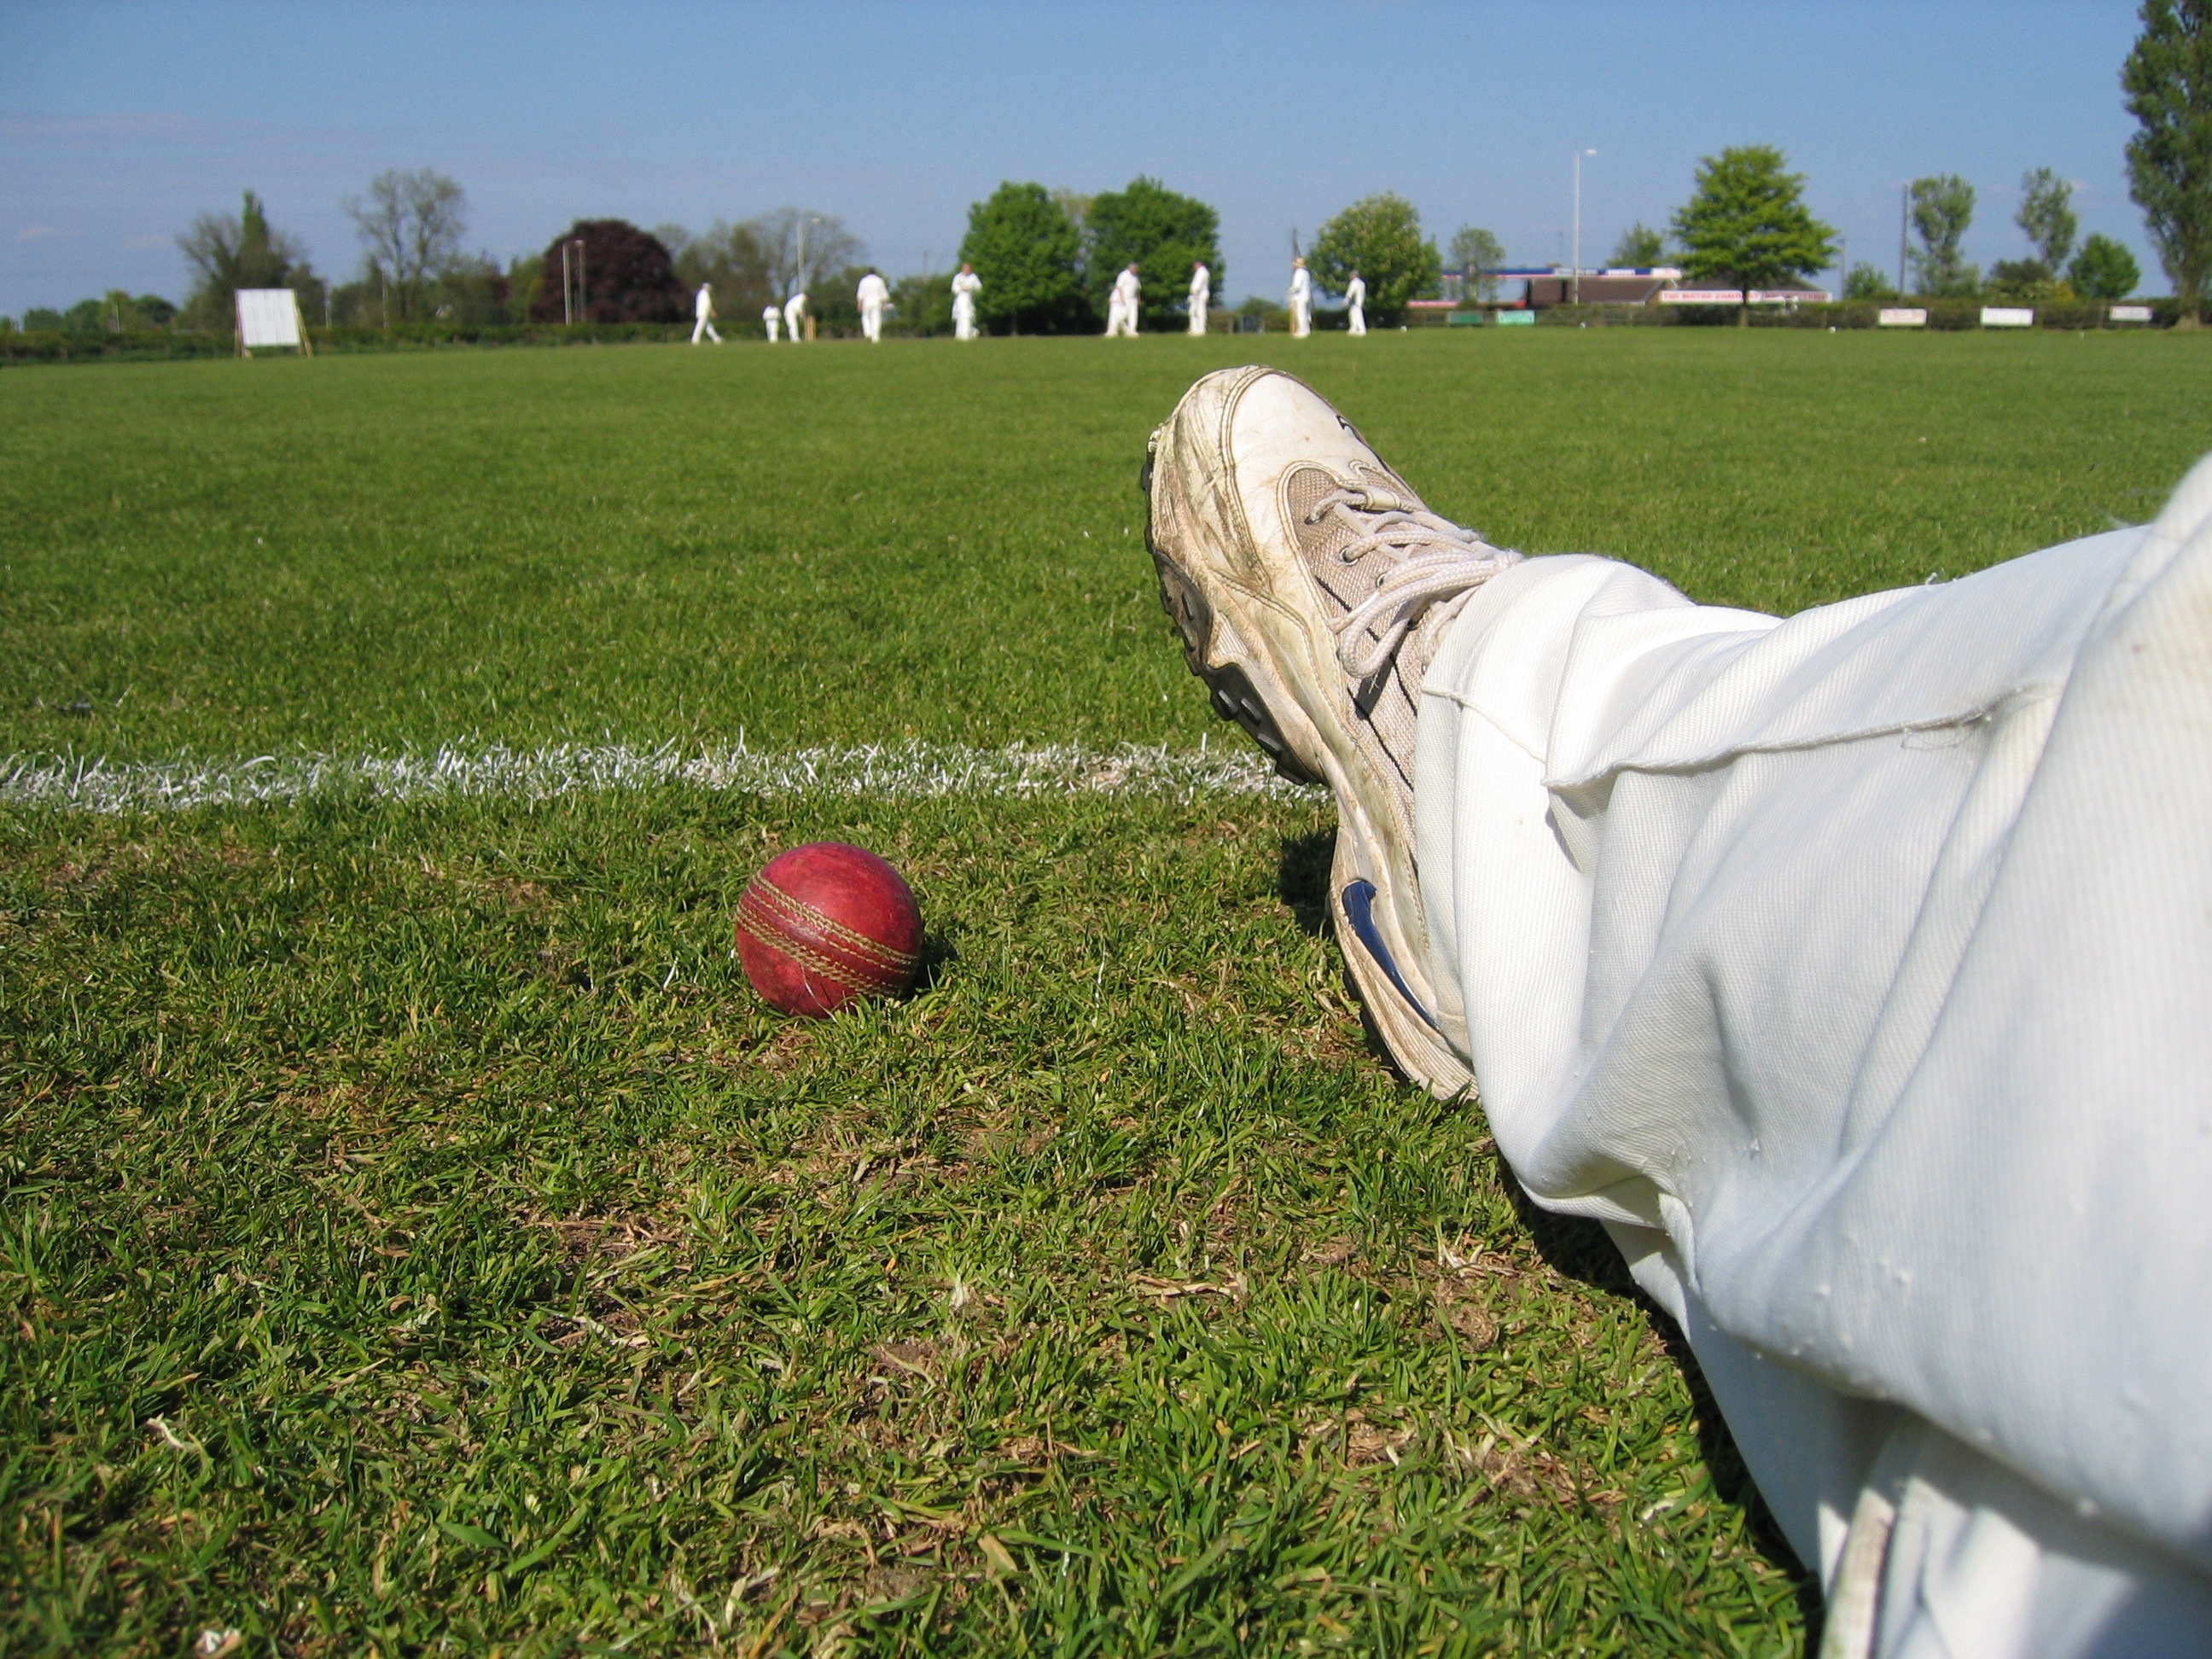
grass, sport, field, farm, lawn, meadow, agriculture, cricket, ball, match, boundary, rural area, grass family, cricketer